Arrembécourt

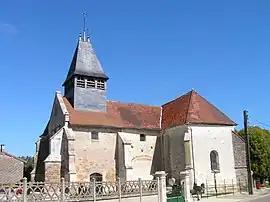
The church in Arrembécourt

Arrembécourt is a commune in the Aube department in north-central France.